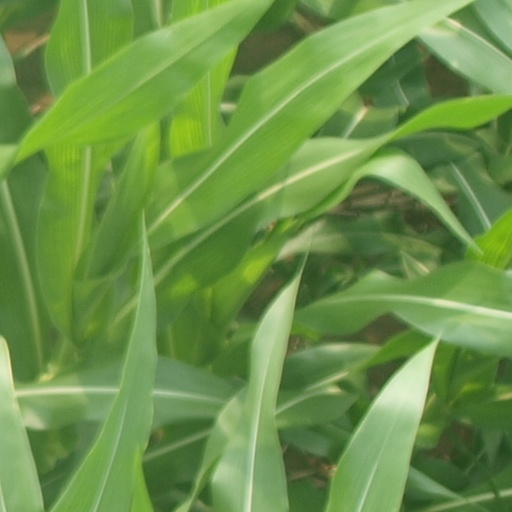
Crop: maize; corn